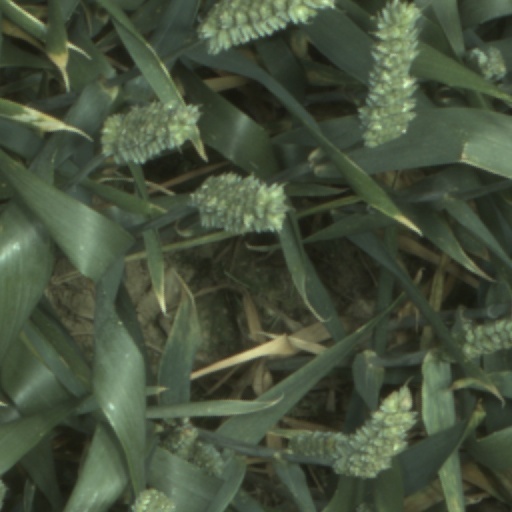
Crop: wheat